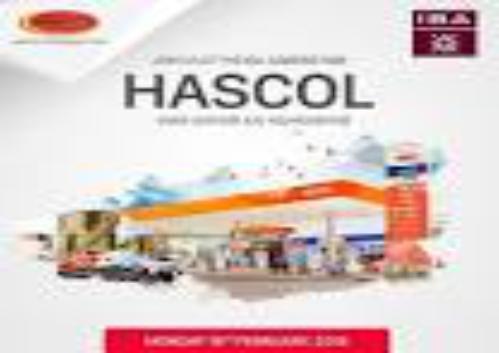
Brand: Hascol Petroleum
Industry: Transportation